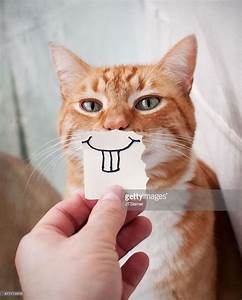
Label: gatto